History of Christianity in Scotland

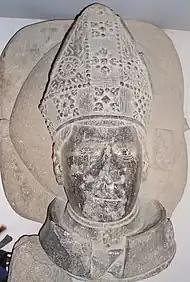
Henry Wardlaw (died 1440), Bishop of St Andrews, royal tutor and adviser, founder of The University of St Andrews and key figure in fighting Lollardy

Traditional Protestant historiography tended to stress the corruption and unpopularity of the late medieval Scottish church, but more recent research has indicated the ways in which it met the spiritual needs of different social groups. Historians have discerned a decline of monasticism in this period, with many religious houses keeping smaller numbers of monks, and those remaining often abandoning communal living for a more individual and secular lifestyle. New monastic endowments from the nobility also declined in the fifteenth century. In contrast, the burghs saw the flourishing of mendicant orders of friars in the later fifteenth century, who placed an emphasis on preaching and ministering to the population. The order of Observant Friars were organised as a Scottish province from 1467 and the older Franciscans and Dominicans were recognised as separate provinces in the 1480s. In most burghs, in contrast to English towns where churches tended to proliferate, there was usually only one parish church, but as the doctrine of Purgatory gained in importance in the period, the number of chapelries, priests and masses for the dead within them grew rapidly. The number of altars to saints also grew dramatically, with St. Mary's in Dundee having perhaps 48 and St Giles' in Edinburgh over 50, as did the number of saints celebrated in Scotland, with about 90 being added to the missal used in St Nicholas church in Aberdeen. New cults of devotion connected with Jesus and the Virgin Mary also began to reach Scotland in the fifteenth century, including The Five Wounds, The Holy Blood and The Holy Name of Jesus and new feasts including The Presentation, The Visitation and Mary of the Snows. There were further attempts to differentiate Scottish liturgical practice from that in England, with a printing press established under royal patent in 1507 in order to replace the English Sarum Use for services. Heresy, in the form of Lollardry, began to reach Scotland from England and Bohemia in the early fifteenth century, but despite evidence of a number of burnings and some apparent support for its anti-sacramental elements, it probably remained a relatively small movement.